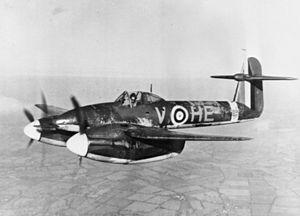
Le Westland Whirlwind fut le premier avion de chasse monoplace bimoteur de la Royal Air Force construit par Westland Aircraft.